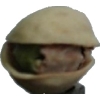
Label: pistachio